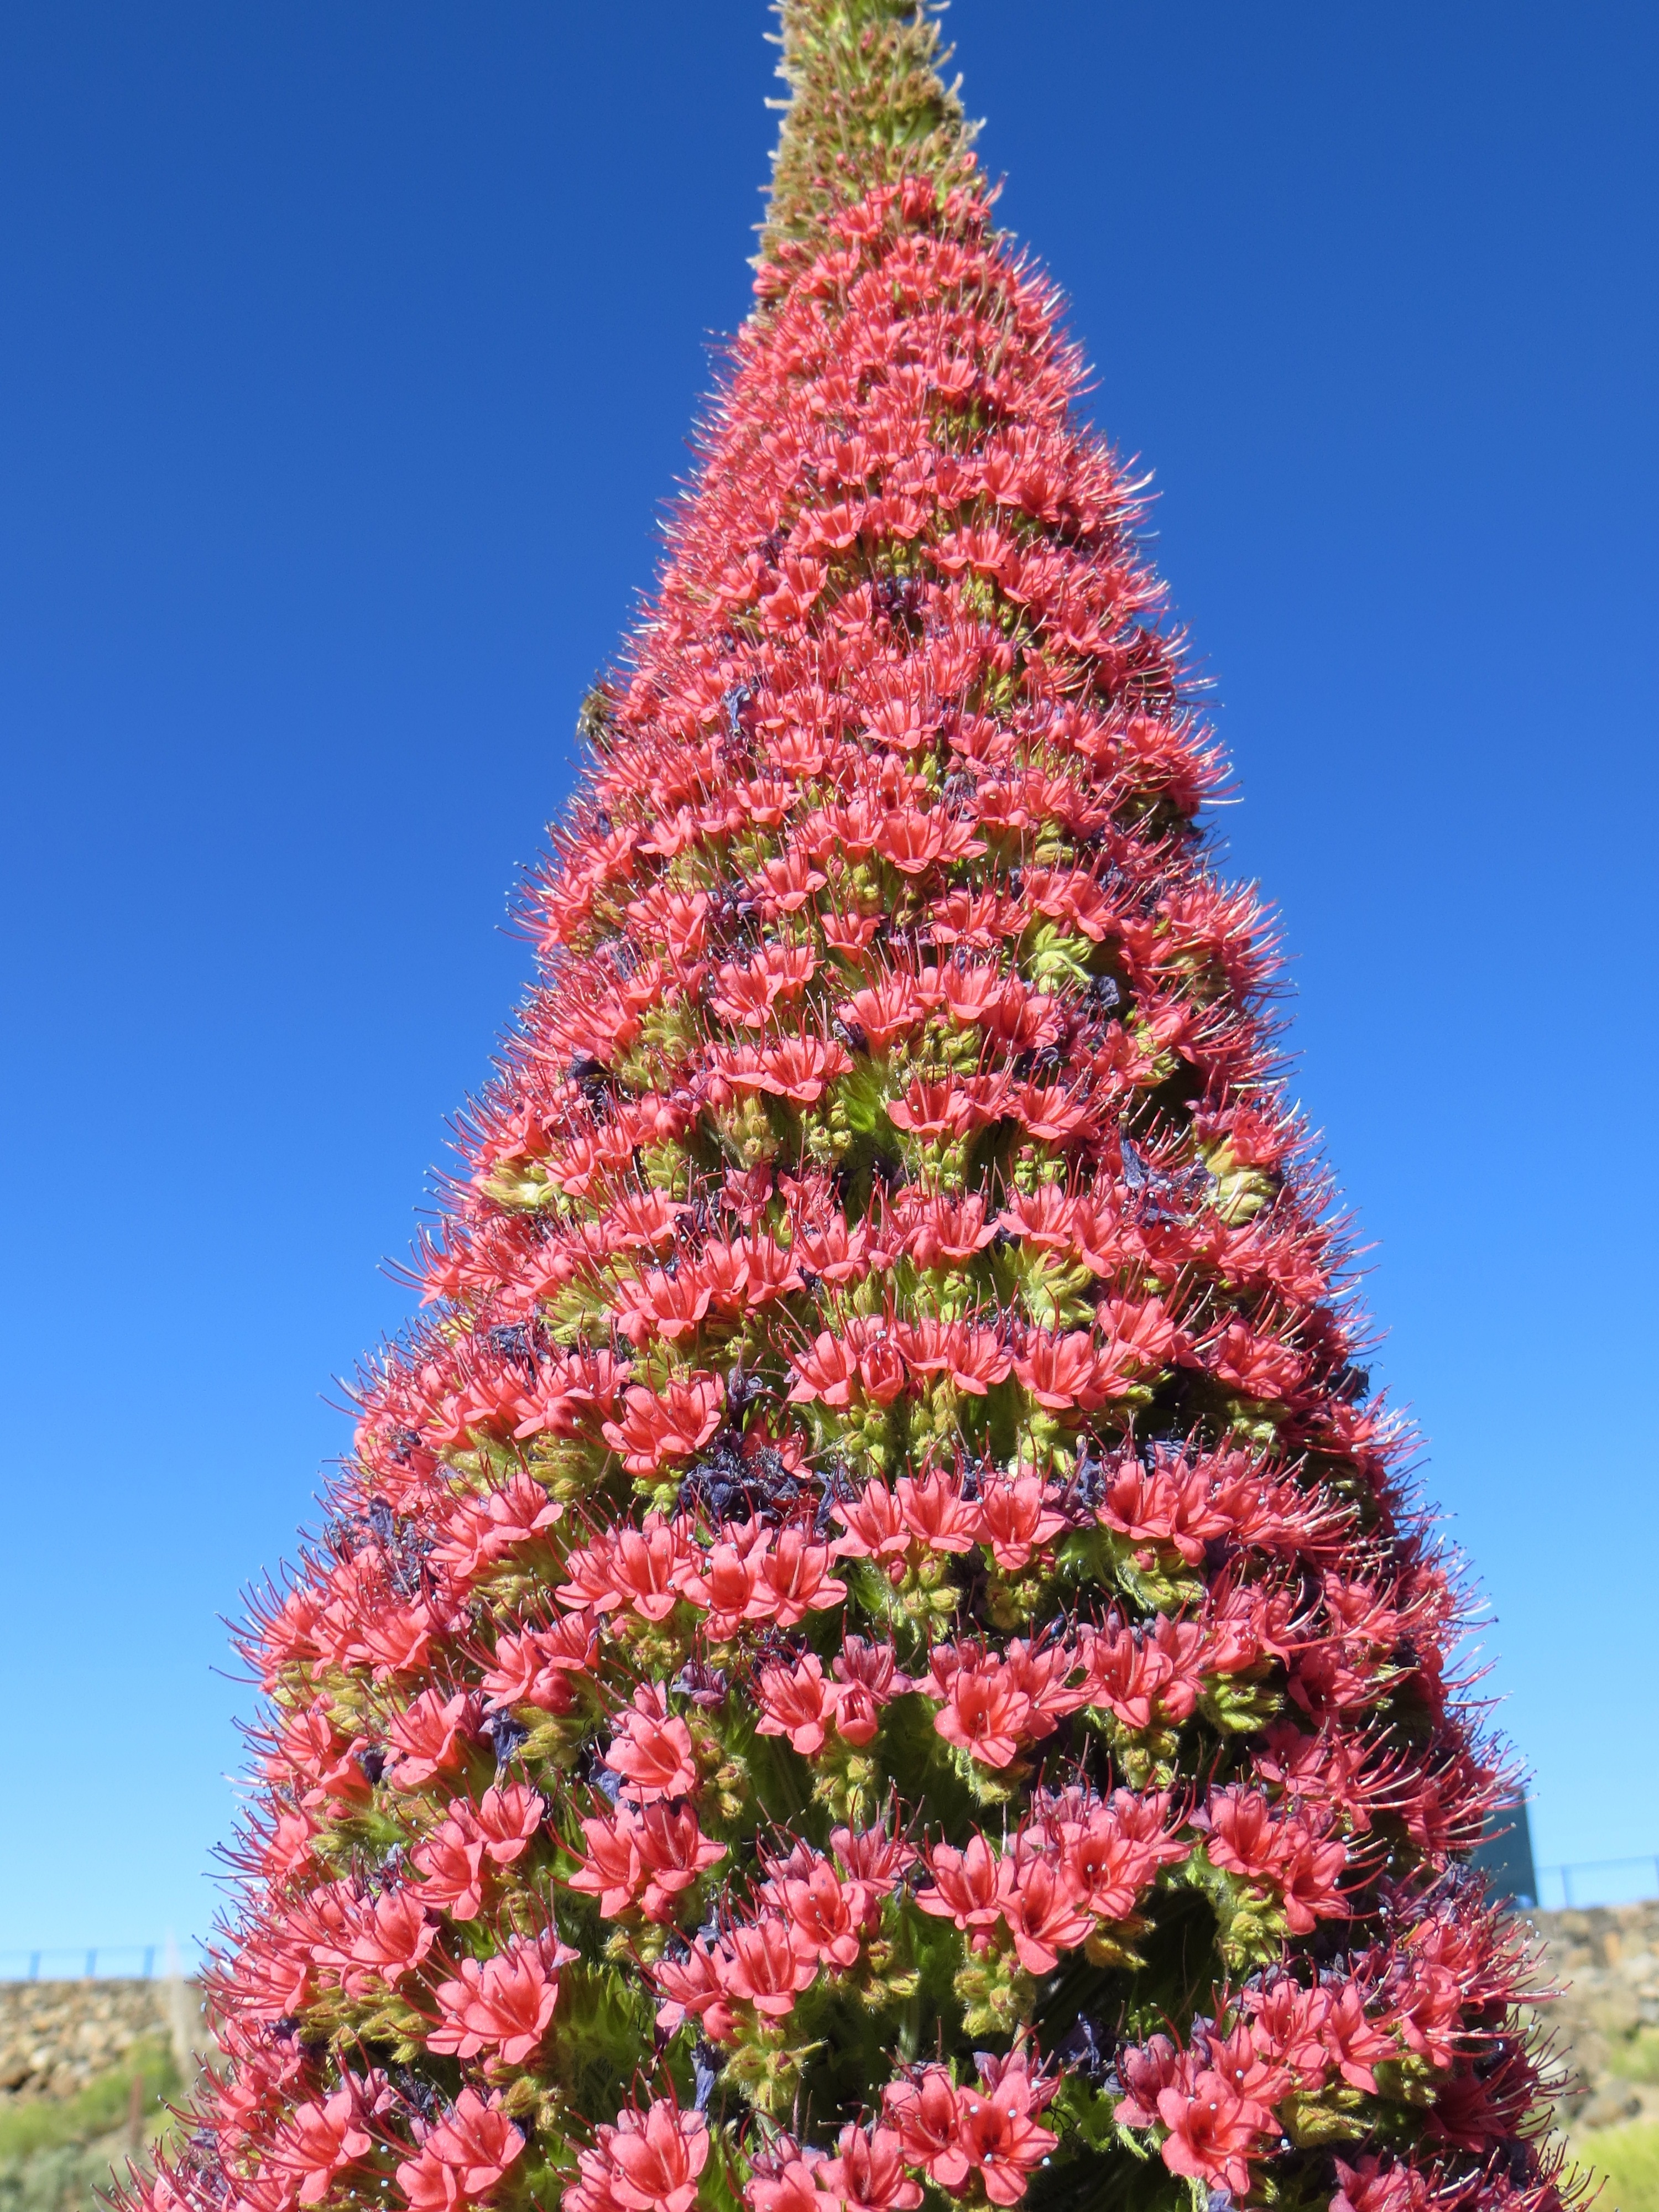
tree, branch, plant, flower, pyramid, evergreen, fir, christmas tree, christmas decoration, spruce, tenerife, teide, candles shaped, snake head, woody plant, land plant, teide natter head